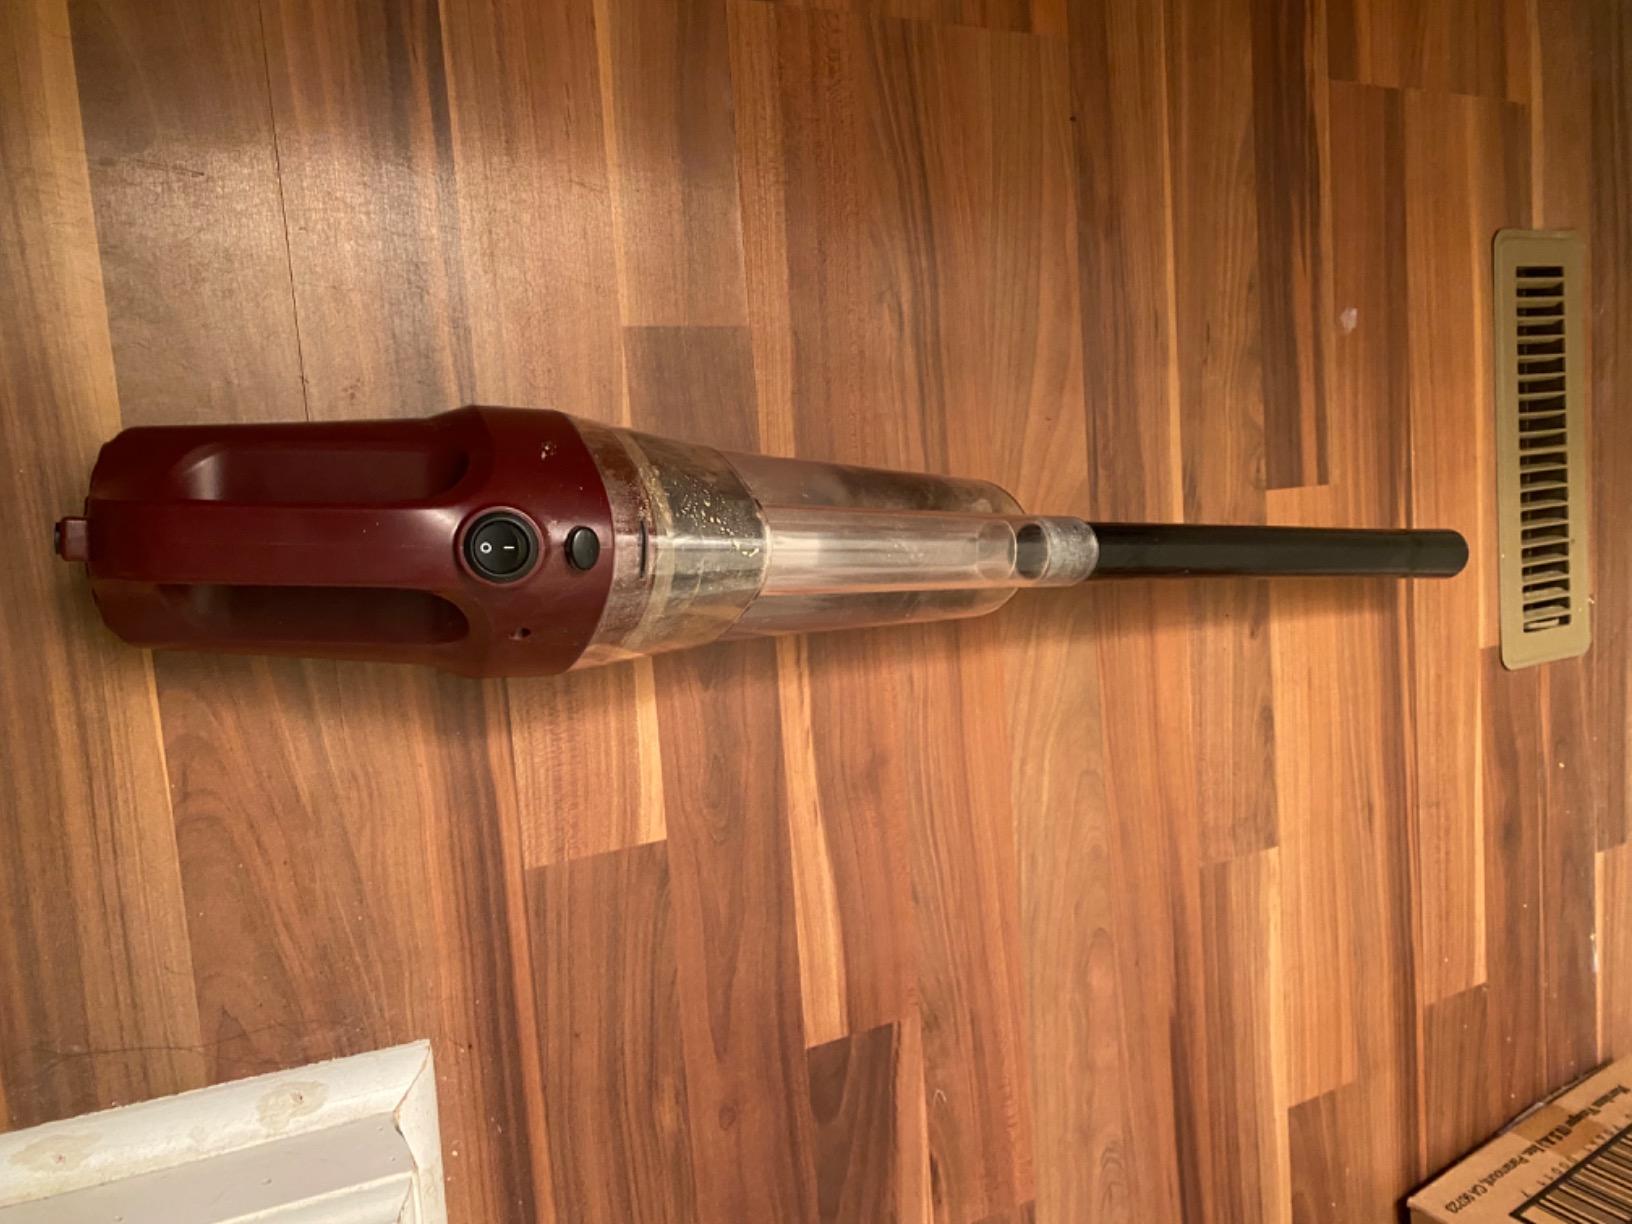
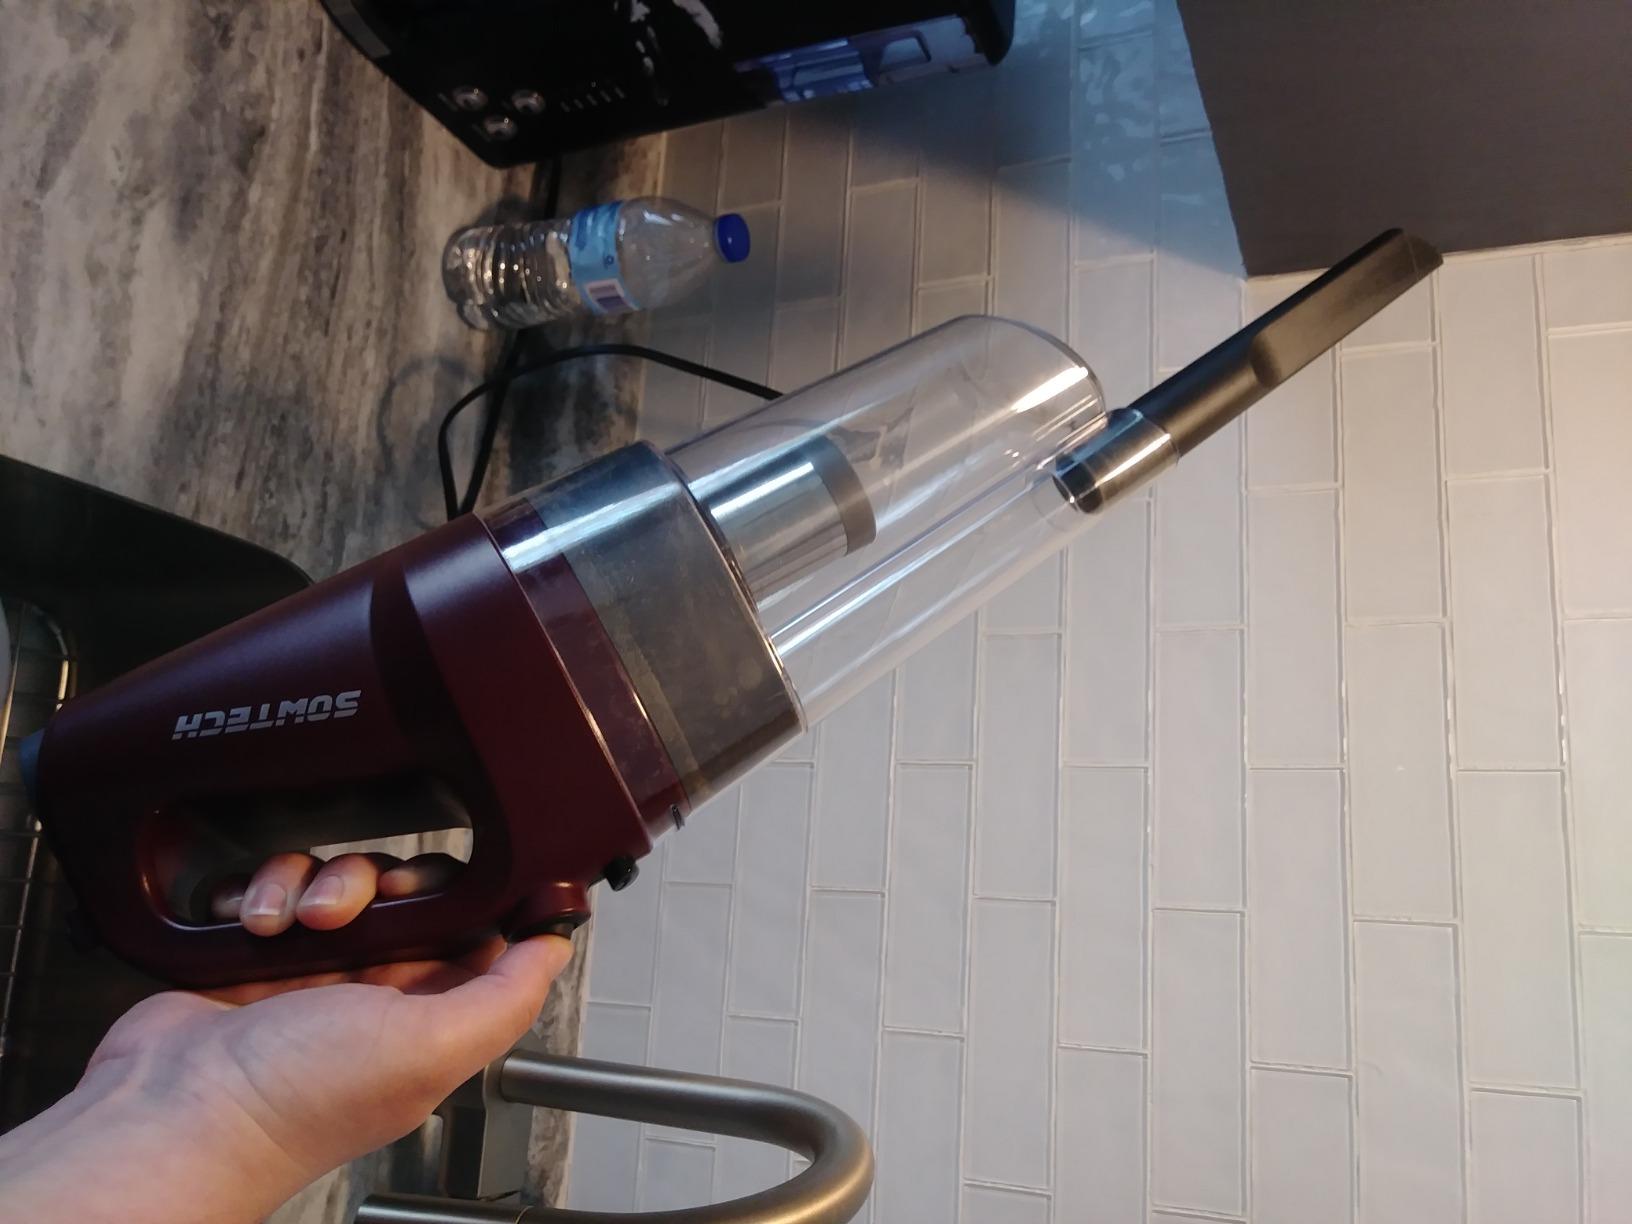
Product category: items_vacuum
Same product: yes